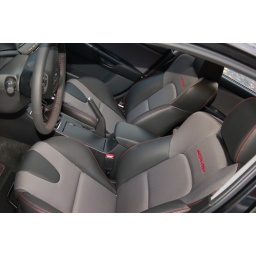
My brand new car - MazdaSpeed3. It is a combo cloth-leather seat all outlined in red stitching.